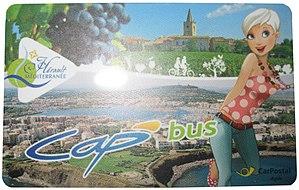
Une carte du réseau de bus Cap’Bus (Agde).
Cap’Bus est un réseau de transport en commun d’autobus desservant 19 des 20 communes de la communauté d’agglomération Hérault Méditerranée à l’aide d’un réseau de 5 lignes régulières, 4 lignes en TAD et 2 navettes régulières vers les plages en été.